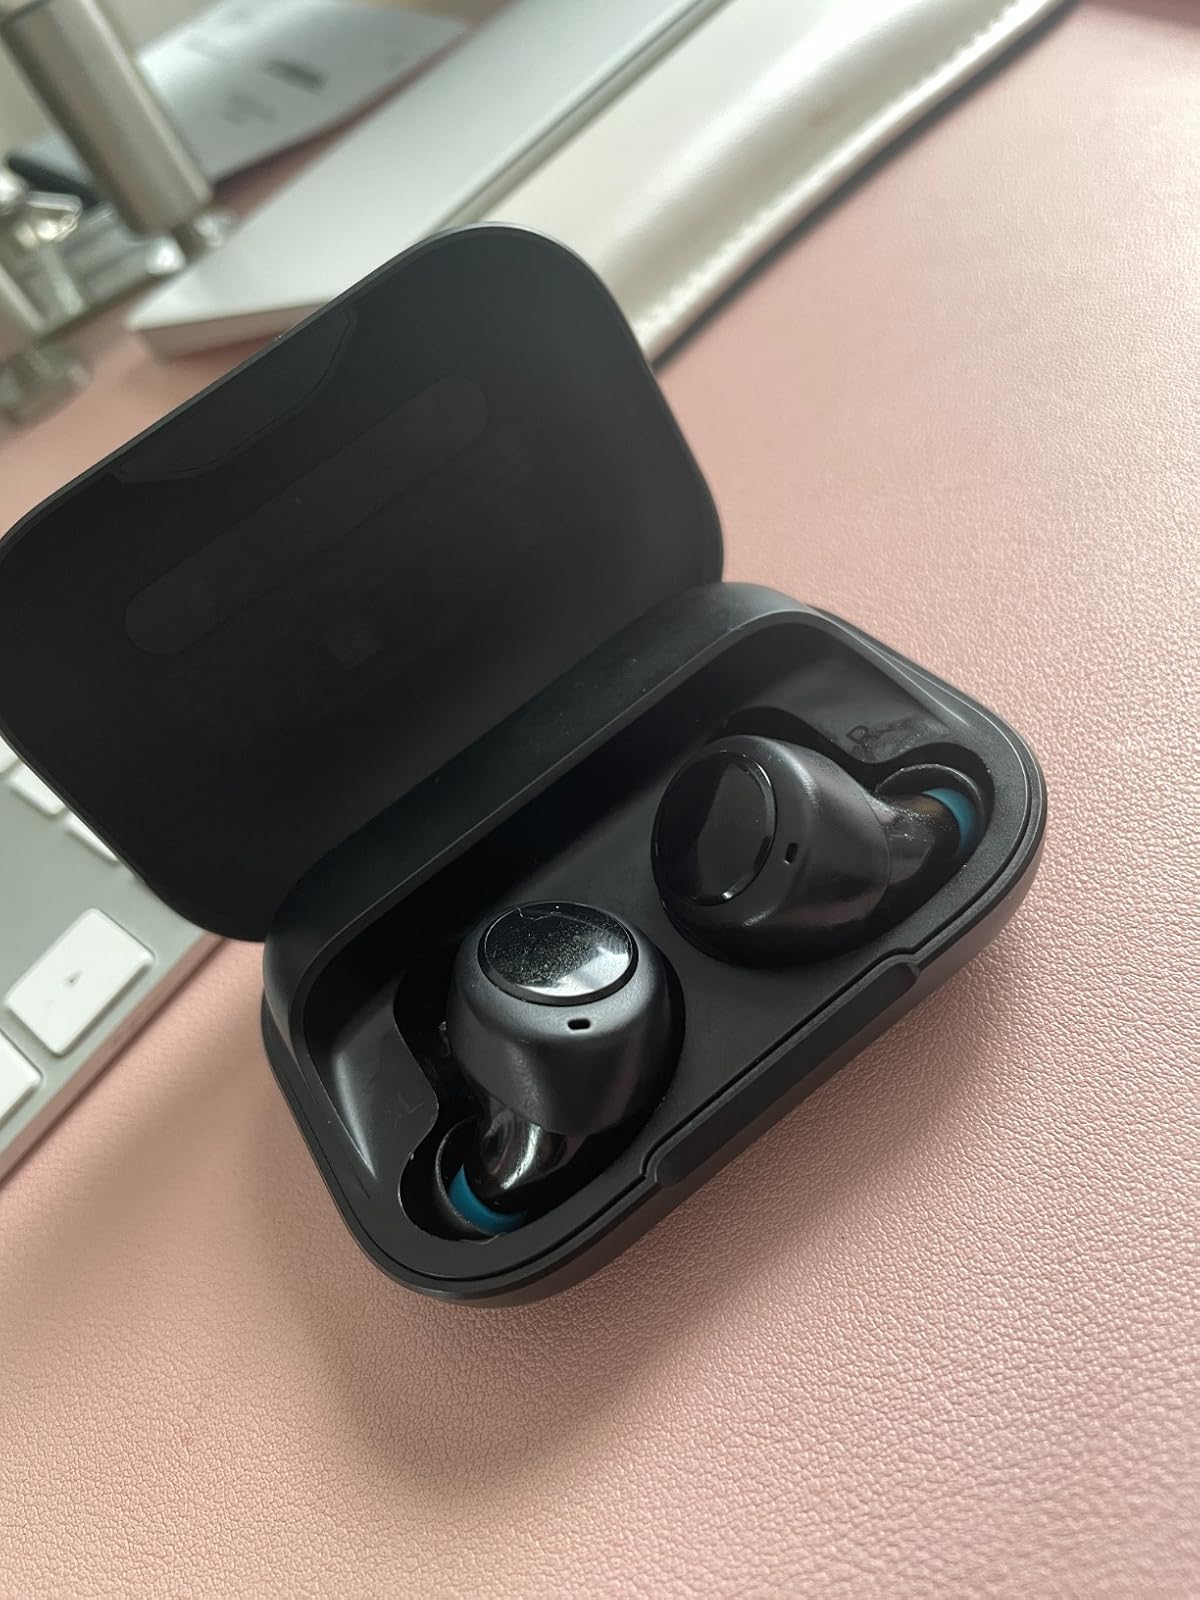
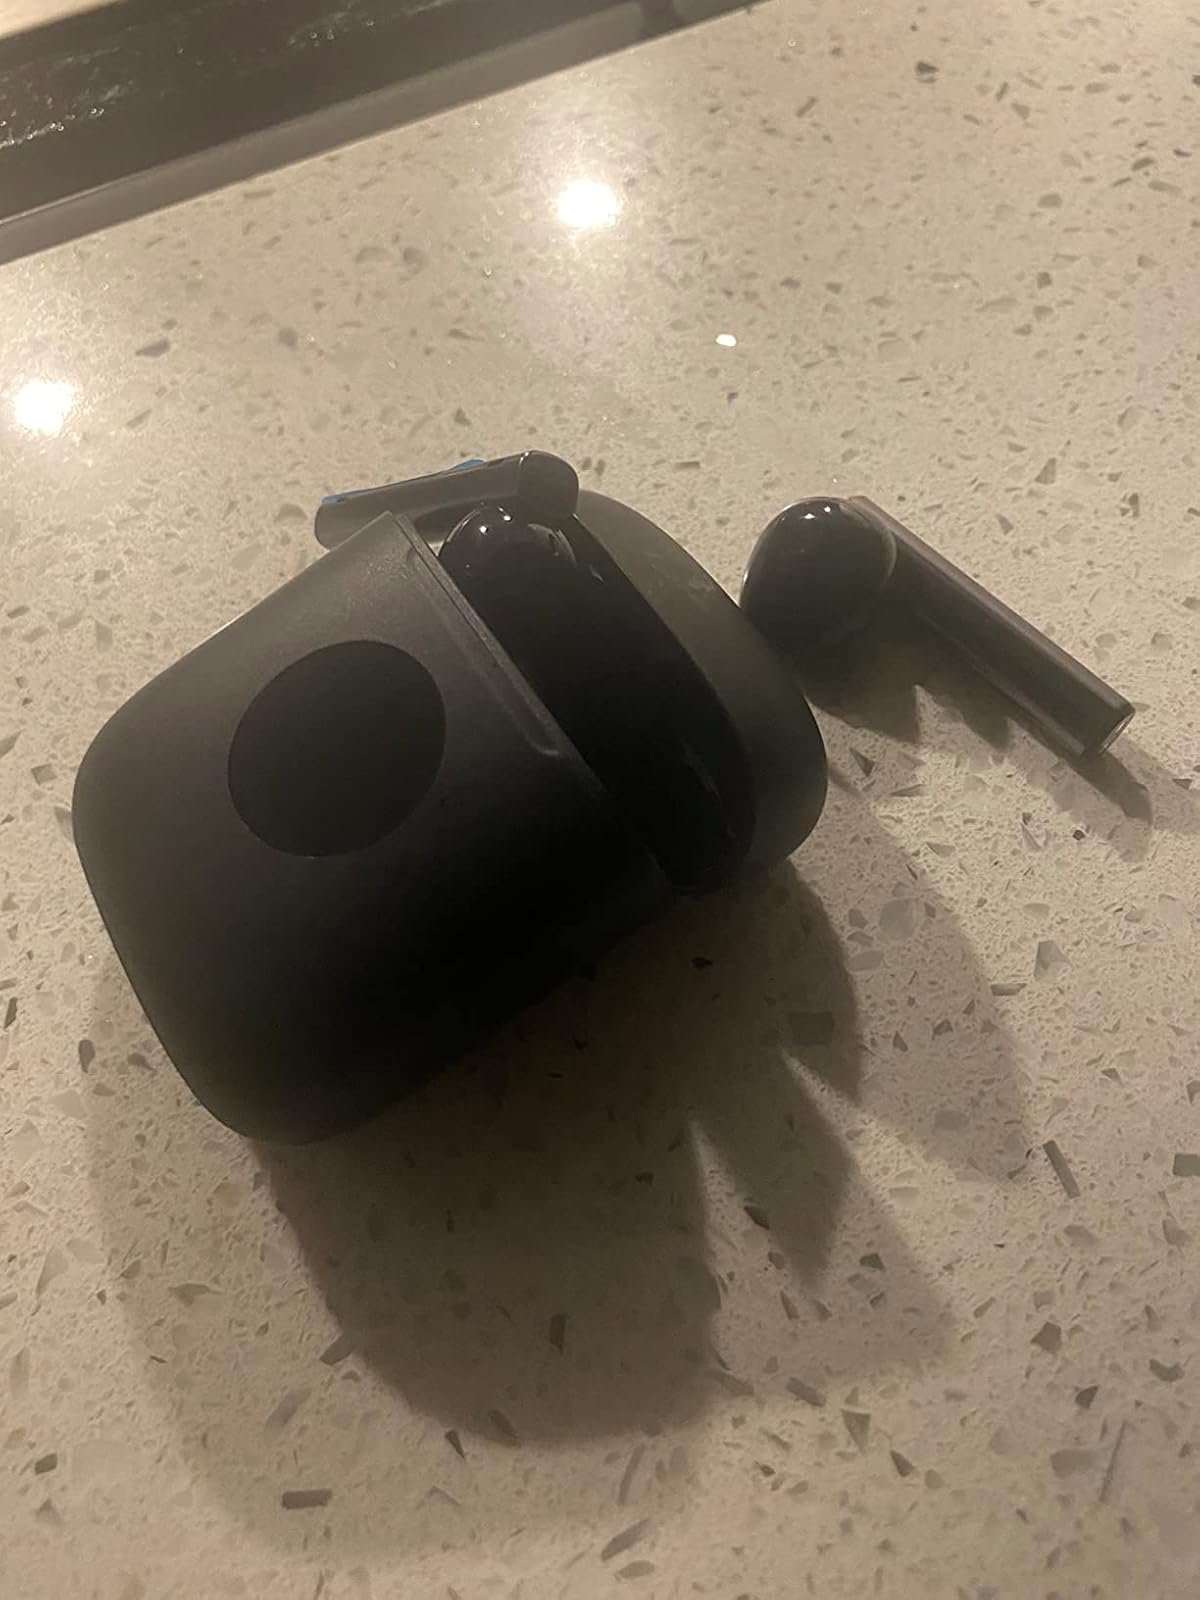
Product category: earbuds
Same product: no